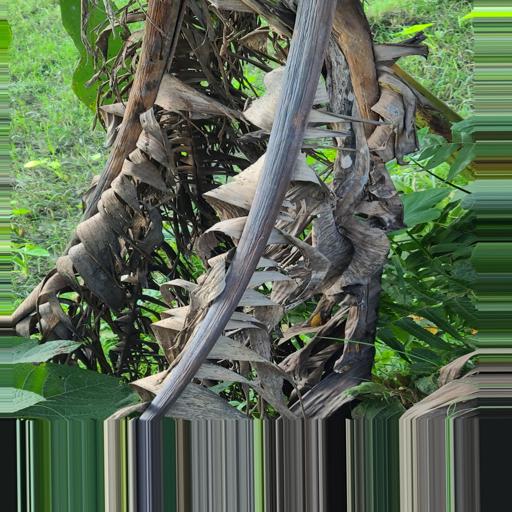
Label: moko_disease